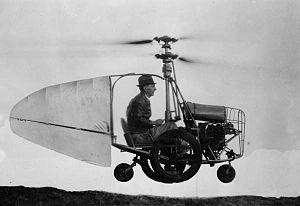
Le terme voiture volante est utilisé pour désigner un véhicule hybride ayant, plus ou moins, les capacités d'un avion et d'une automobile avec souvent une autonomie limitée.